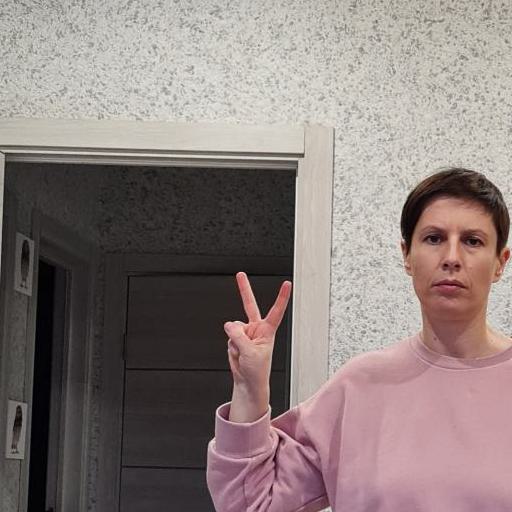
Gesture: peace